Underwear

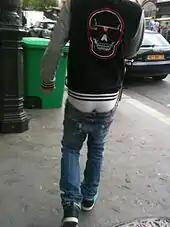
Sagging pants, revealing the wearer's underwear

In 1912, the US had its first professional underwear designer. Lindsay "Layneau" Boudreaux, a French immigrant, established the short-lived panty company Layneau. Though her company closed within one year, it had a significant impact on many levels. Boudreaux showed the world that an American woman could establish and run a company, and she also caused a revolution in the underwear industry.